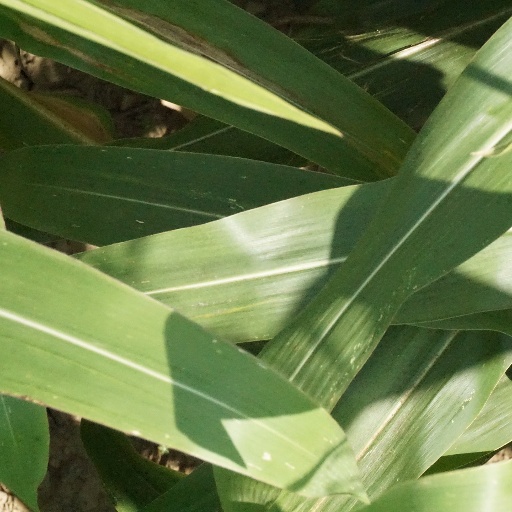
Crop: maize; corn